Diet-induced obesity model

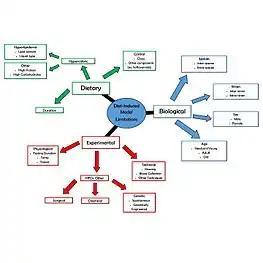

Obesity is affected by "environmental, biological, and psychosocial pressures", therefore it is understandable that several limitations are established when translating results between the results of a diet induced obesity model in a lab and humans. While models are an important method of investigating the influences of obesity and drug testing, it is important to understand the limits of the model's overall ability to resemble the human obesogenic pathophysiology. Such limitations can be divided into three broad categories—biological, dietary and experimental differences—factors including, but not limited to, the genetic makeup of the species or strain, the environment in which the specimen is held (temperature, light, number of animals), age, sex, the duration of the experiment, and the texture or type of rations fed to the animals.